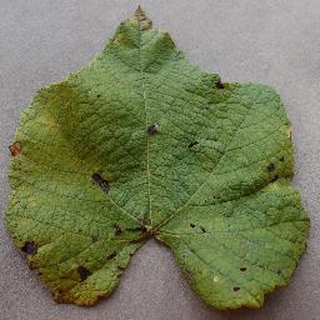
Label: grape_leaf_blight